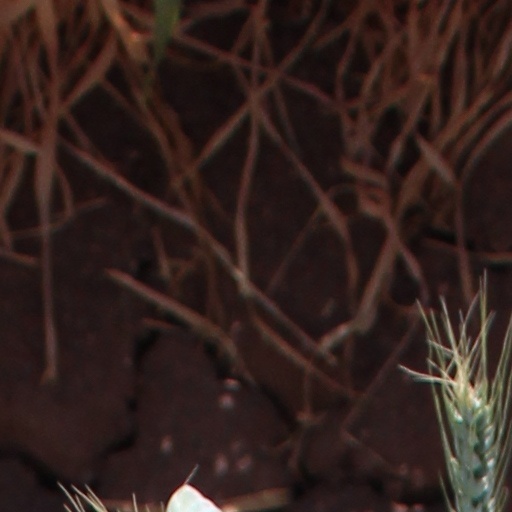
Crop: wheat